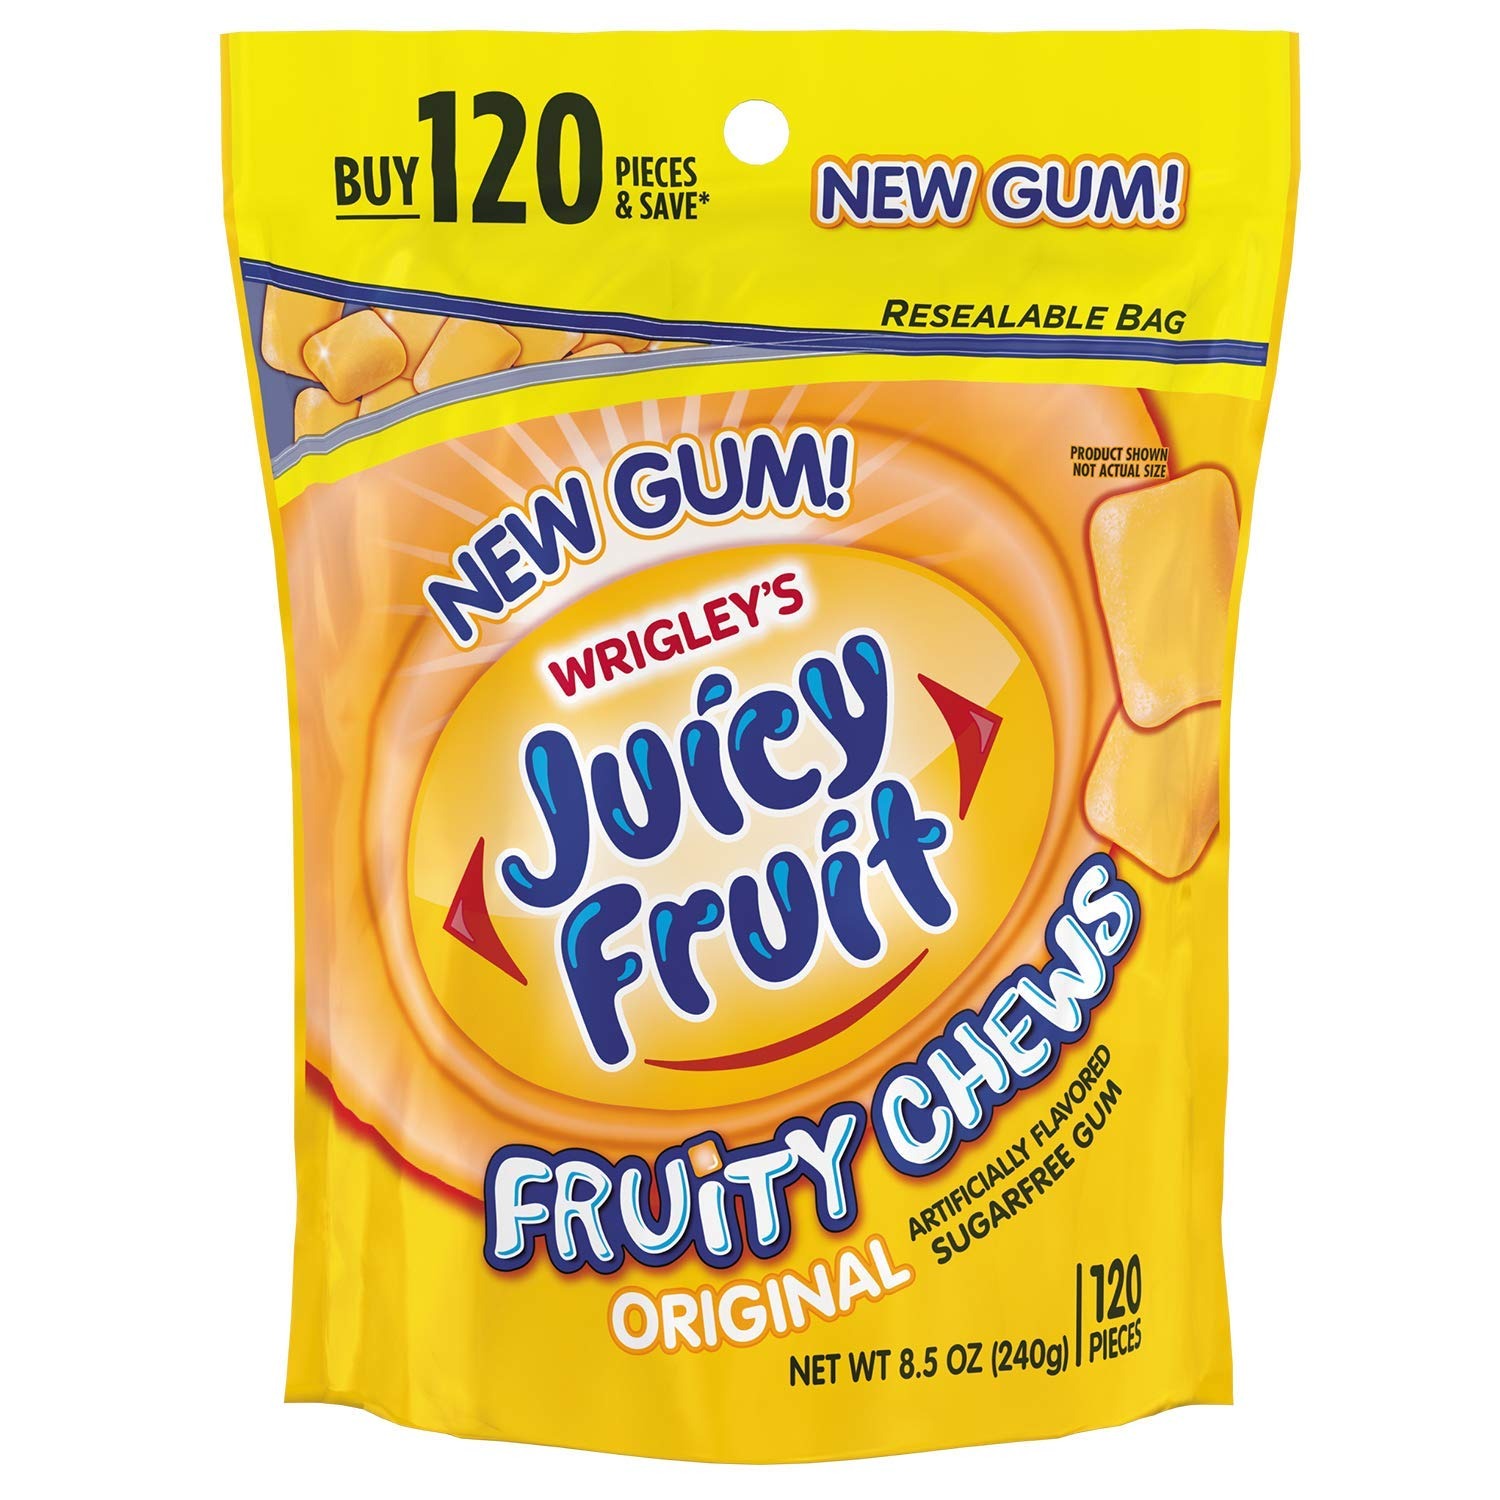
Item Name: JUICY FRUIT Gum Fruity Chews Sugarfree Chewing Gum, 120 Pieces - PACK OF 3
Bullet Point 1: Juicy Fruit Original gum has a one of a kind, sweet flavor thats been around for more than 100 years.
Bullet Point 2: Fruity gum with a Sweet Burst of Flavor and a crunch on the first bite.
Bullet Point 3: Sugarfree gum thats perfect to share with friends, family, or someone new.
Bullet Point 4: Enjoy yourself every day with a Sweet Piece of Fun.
Bullet Point 5: Package includes Juicy Fruit Original Fruity Chews
Product Description: Juicy fruit fruity chews gum, original.
Value: 25.5
Unit: Count

Price: 36.16